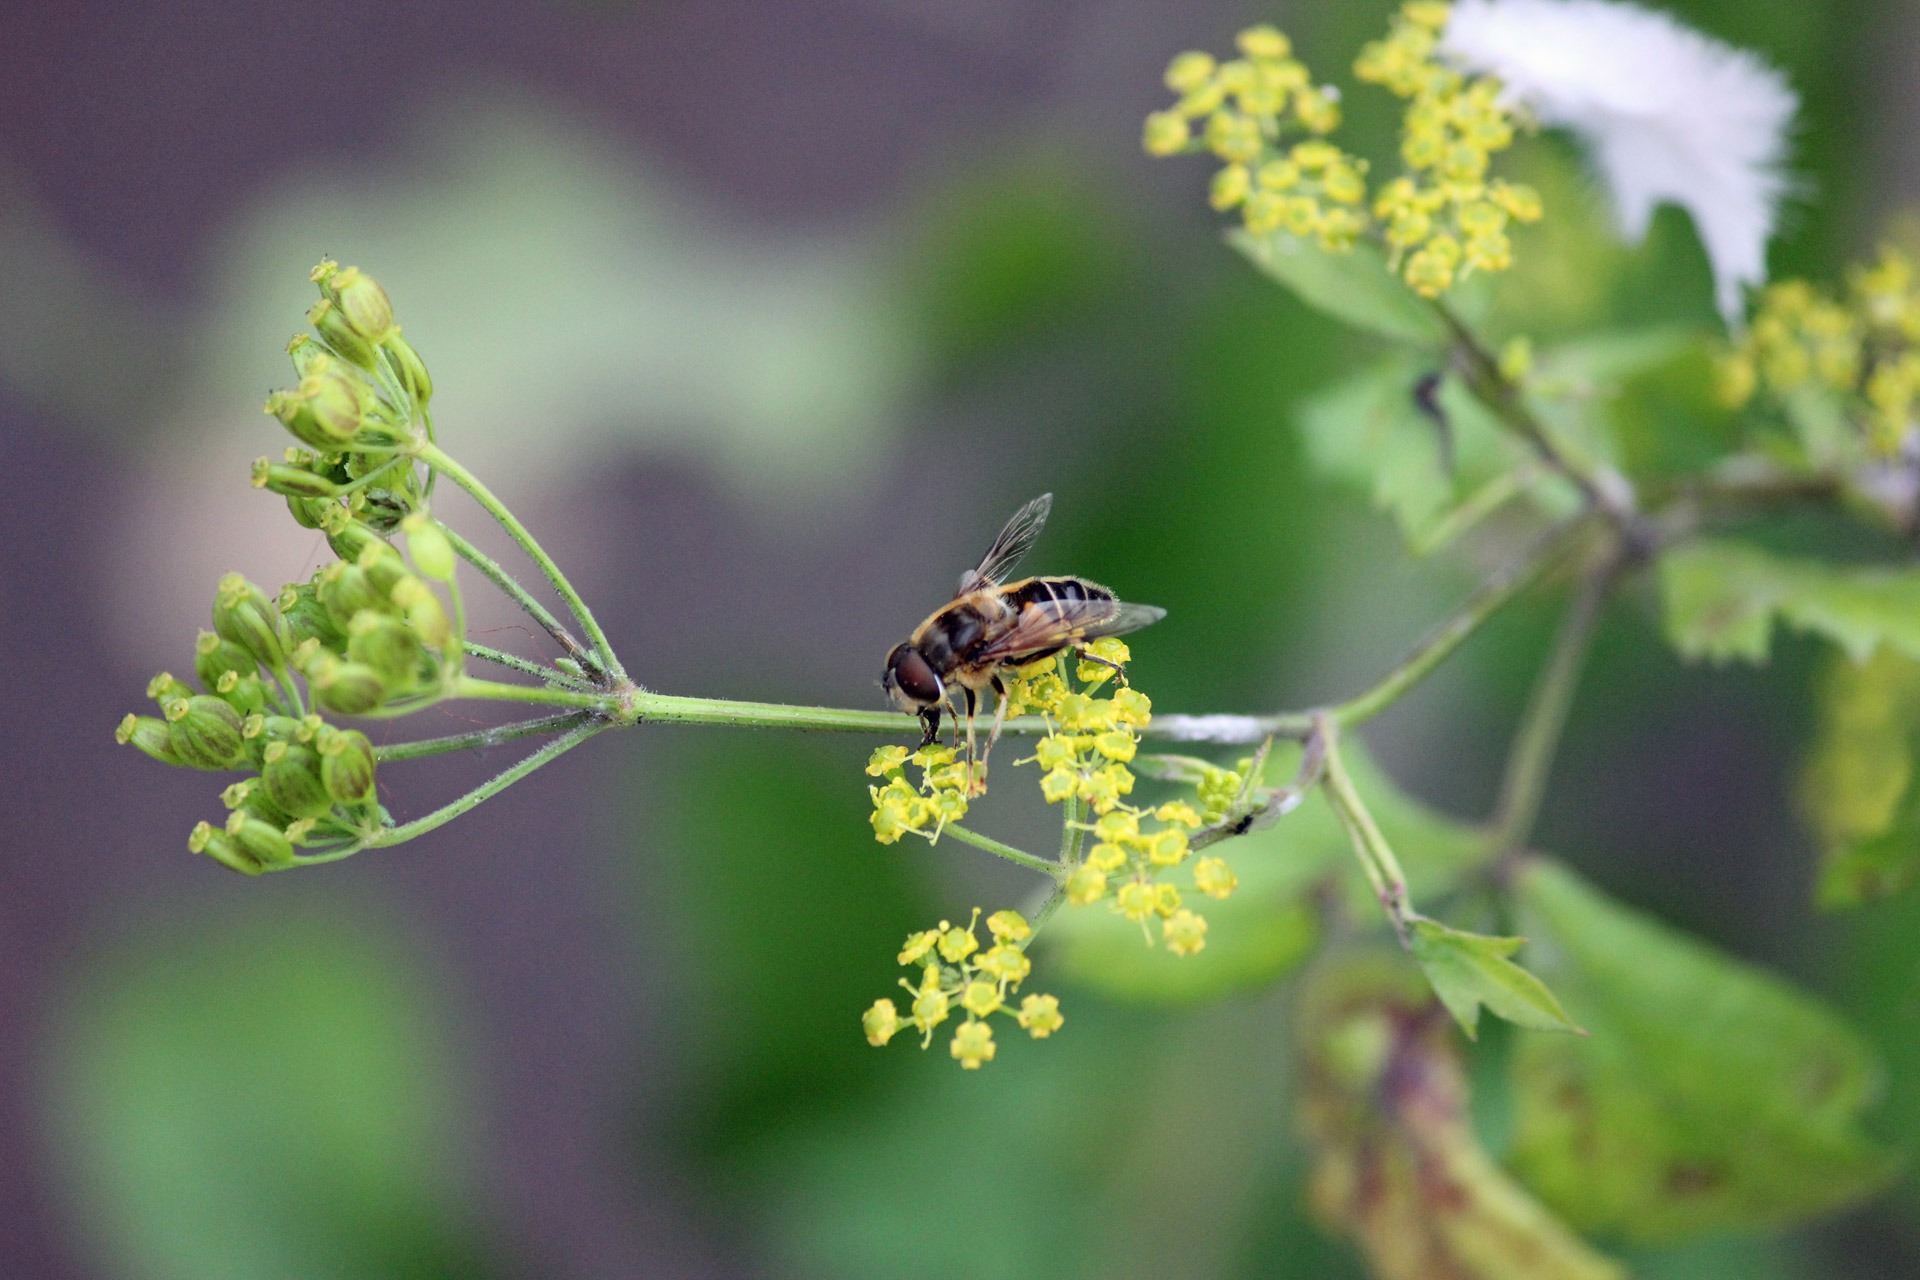
nature, branch, plant, photography, flower, green, insect, macro, botany, flora, fauna, invertebrate, wildflower, close up, bee, wasp, nectar, macro photography, arthropod, honey bee, membrane winged insect